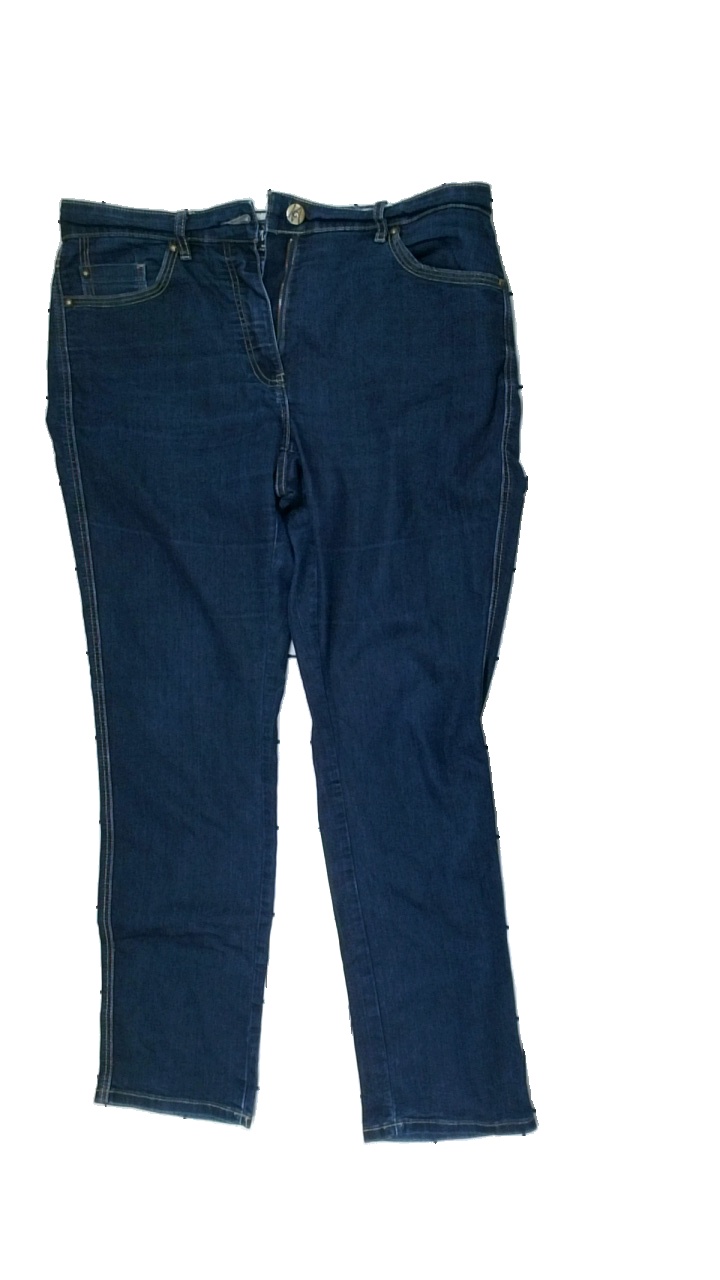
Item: Trousers (Ladies)
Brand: Xlnt
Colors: Blue
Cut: Regular
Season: All
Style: Denim
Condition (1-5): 5
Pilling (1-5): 5
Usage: Reuse
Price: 50-100